Marduk-ahhe-eriba

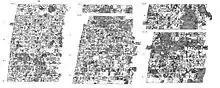
Hilprecht’s line art for the Marduk-aḫḫē-erība "kudurru"

Marduk-aḫḫē-erība, inscribed in cuneiform contemporarily as , meaning: “Marduk has replaced the brothers for me,” a designation given to younger sons whose older siblings have typically predeceased them, ruled 1042 BC as the 9th king of the 2nd Dynasty of Isin and the 4th Dynasty of Babylon, but only for around 6 months using the date formula: 1 6, which first appears in Kassite times and is open to interpretation. According to the "Synchronistic Kinglist" he was a contemporary of the Assyrian king Aššur-bêl-kala where only the beginning of his name appears below that of his immediate predecessor Adad-apla-iddina.